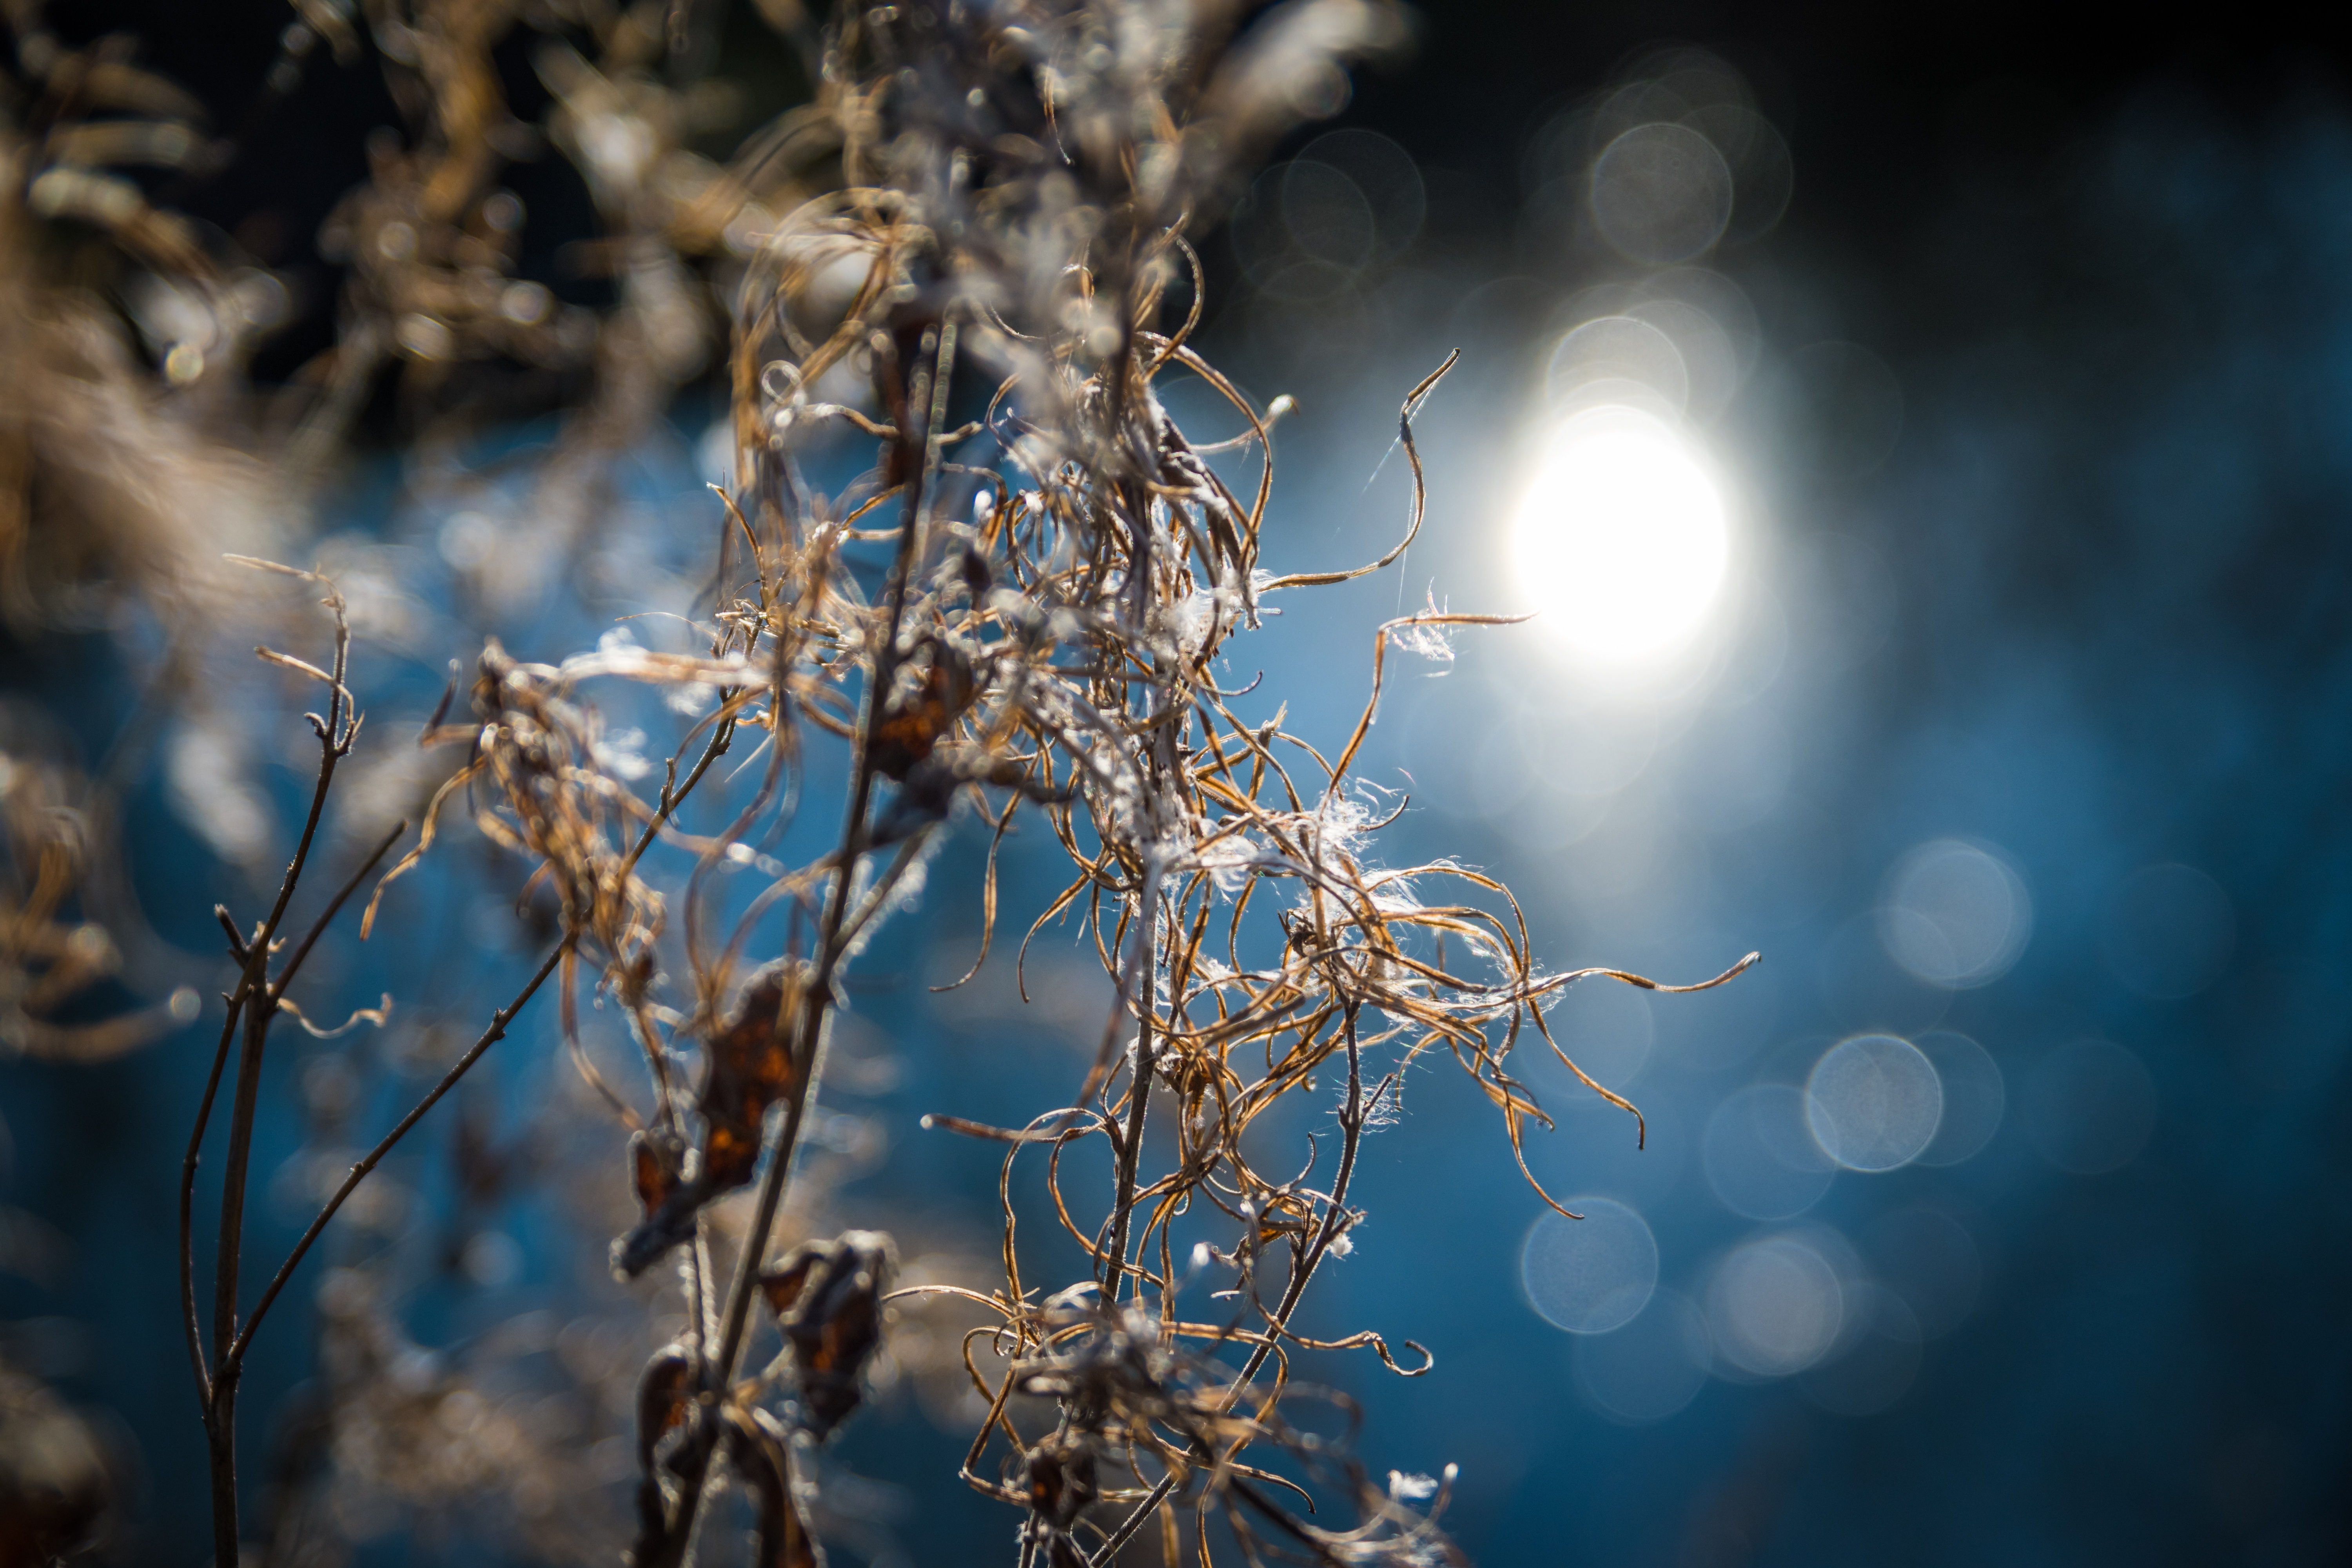
tree, water, nature, branch, winter, light, plant, photography, sunlight, leaf, flower, frost, ice, reflection, blue, lighting, season, lakeside, twig, bank, faded, mirroring, freezing, back light, macro photography, evening primrose greenhouse, epilobium angustifolium, pond plant, blossomed out, narrow leaved willow herb, shore plant